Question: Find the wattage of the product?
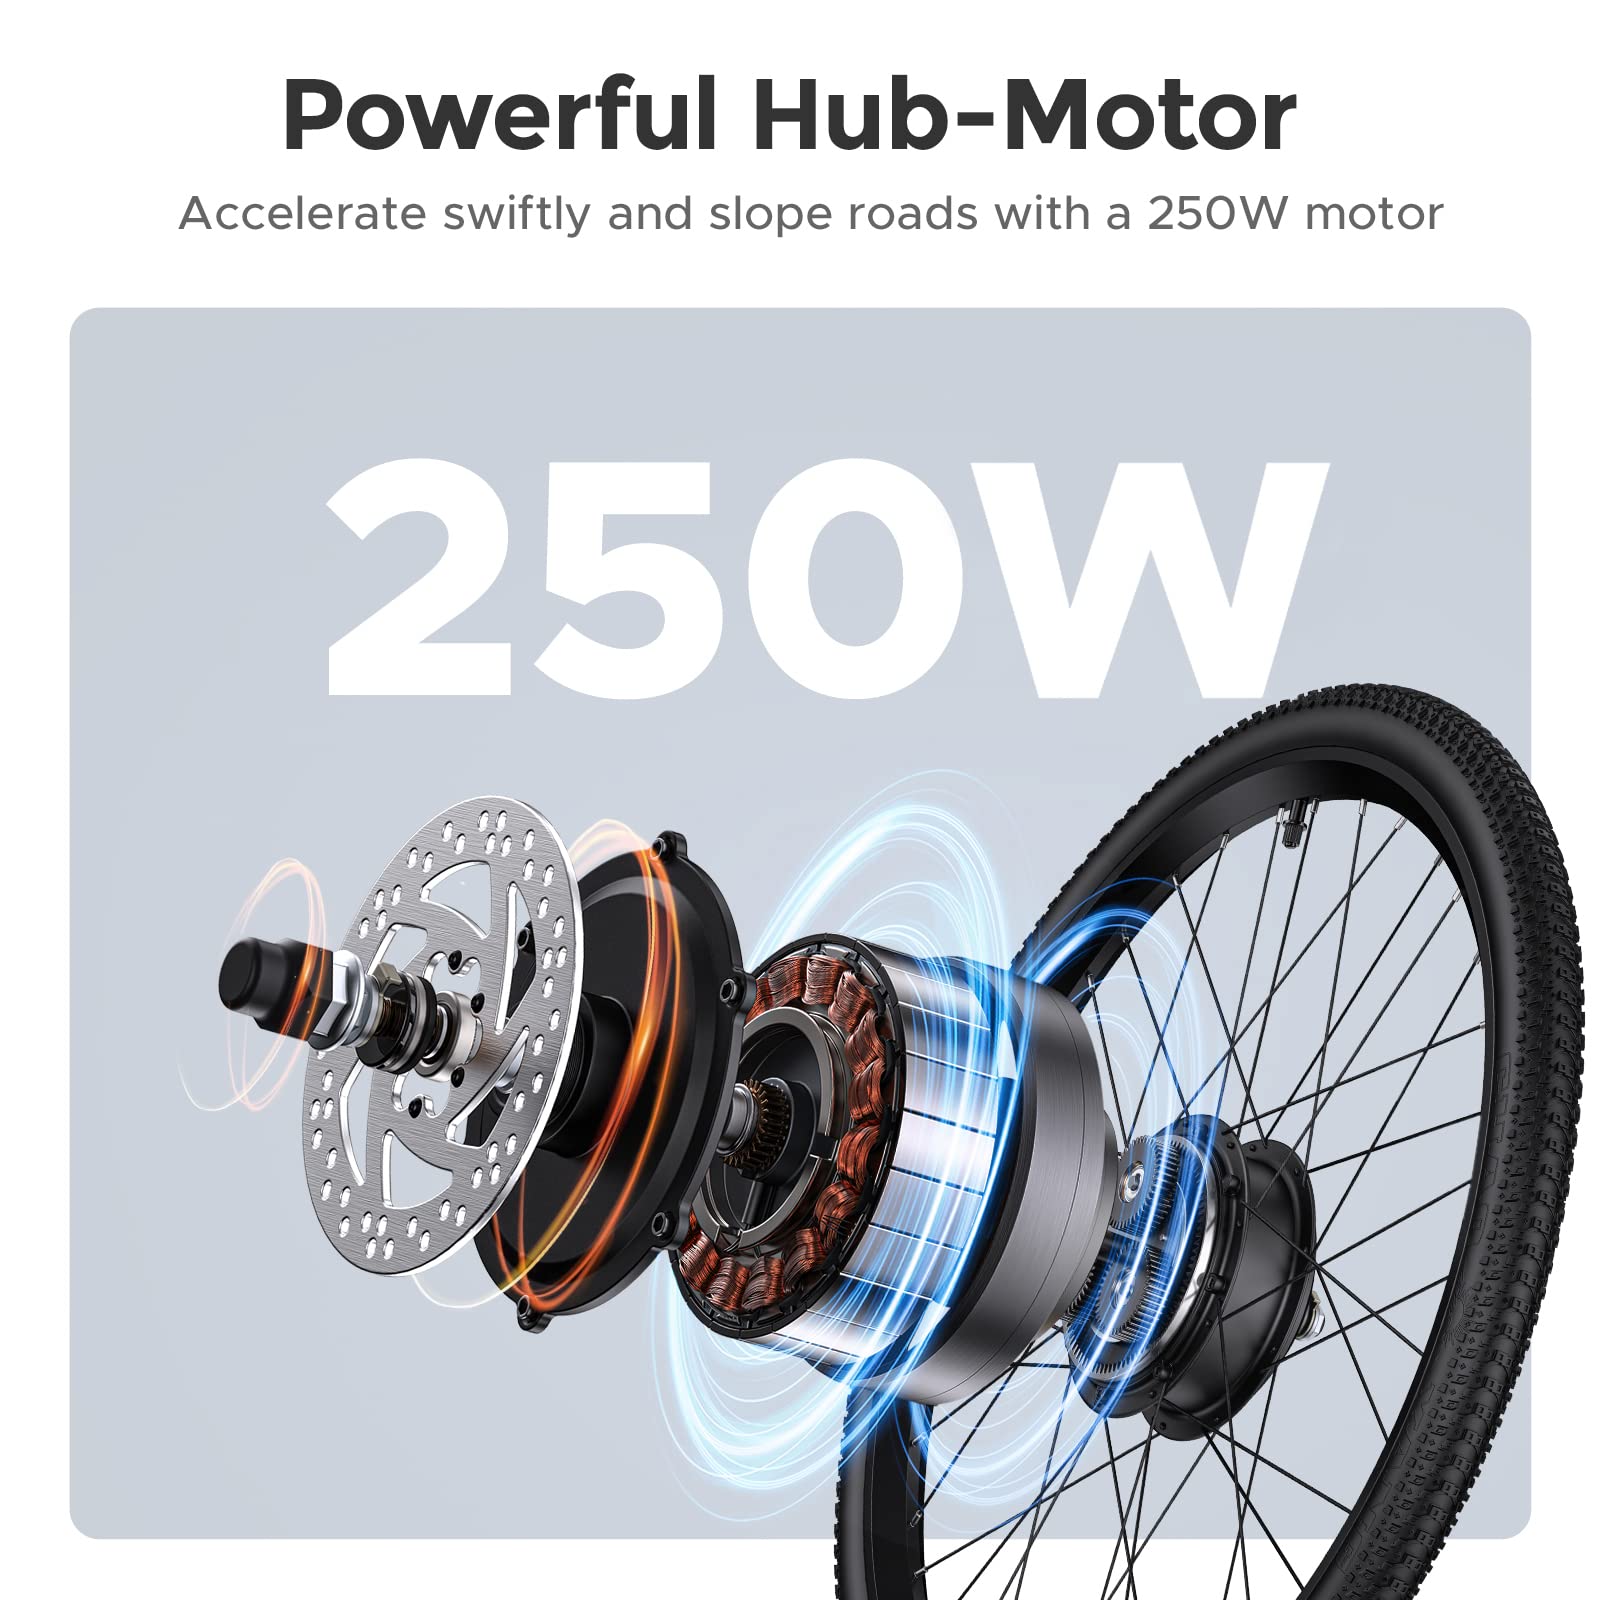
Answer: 250.0 watt